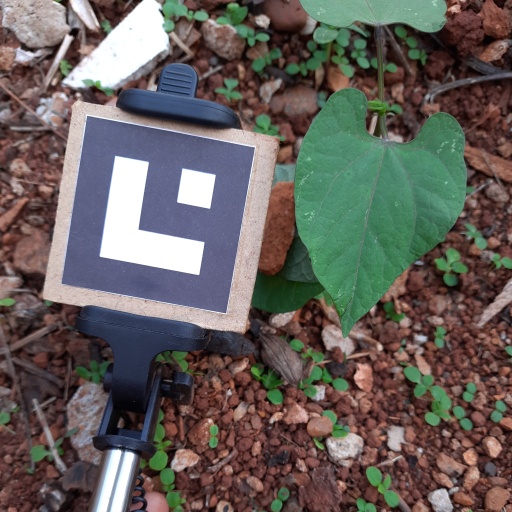
Observations: wavy surface, no eating holes, under shade